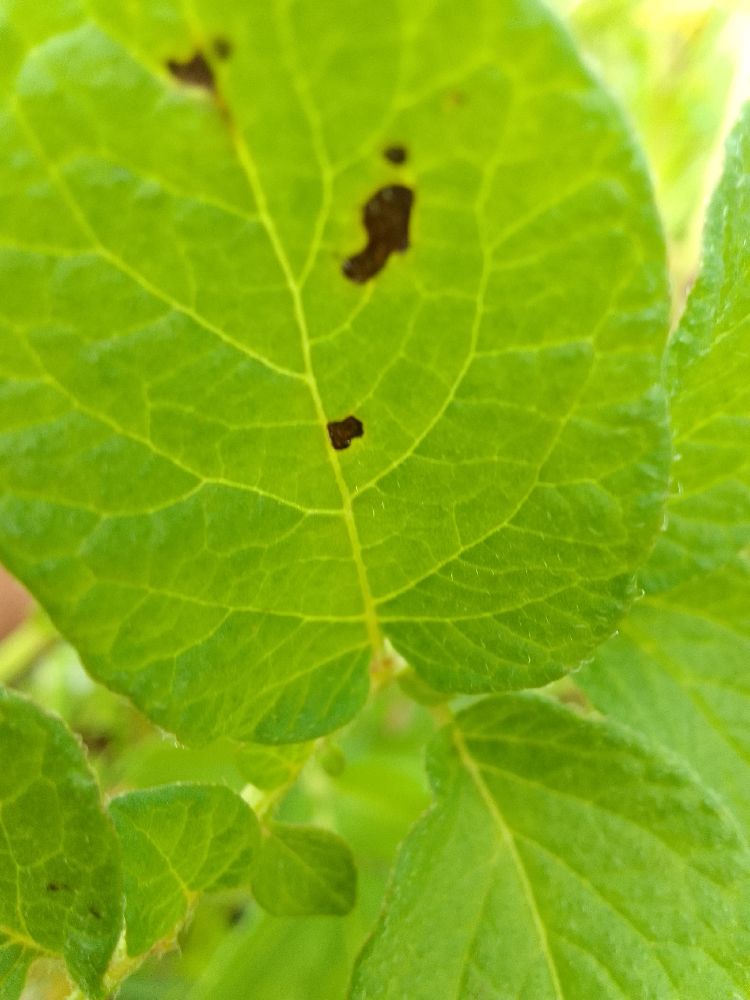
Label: Early blight